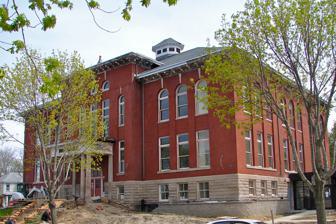
Building: Taylor School (Davenport, Iowa)
Country: United States of America
Year built: 1898
United States historic place Taylor School U.S. National Register of Historic Places Davenport Register of Historic Properties No. 46 Show map of Iowa Show map of the United States Location 1400 Warren St. Davenport, Iowa Coordinates 41°32′5″N 90°35′10″W / 41.53472°N 90.58611°W / 41.53472; -90.58611 Area 2 acres (0.81 ha) Built 1897-1898 Architect Clausen & Burrows Architectural style Colonial Revival MPS Davenport MRA NRHP reference No. 83002516 DRHP No. 46 Significant dates Added to NRHP July 7, 1983 Designated DRHP September 13, 2005 Taylor School is a historic building located in Davenport, Iowa , United States. The former grade school was listed on the National Register of Historic Places in 1983 and on the Davenport Register of Historic Properties in 2005. History The building was built from 1897 to 1898 as School #11 when J. B. Young was superintendent . By 1898 the Davenport school district had twelve school buildings and a new school was being added every year. The district served more than 5,800 students with a staff of 142 teachers. The name of the building was changed to Taylor School in 1908. The "6-3-3" system was adopted for Davenport Schools in 1919 and Taylor continued to serve its central Davenport neighborhood as an elementary school. It later served as a school for students with intellectual disabilities in the district before it closed. The building had sat empty for most of the 1990s and 2000s. A renovation process to convert the building into senior housing began in 2005. The plan included building an addition as well as renovating the old school building. Financial problems plagued an earlier attempt to develop the project. Construction began again on the project in May, 2010 by the Renaissance Realty Group of Chicago and the $11 million renovation was completed in June, 2011. The building is now known as The Taylor Renaissance, and features forty-one rental units for people 55 and above. Architecture The Davenport architectural firm of Clausen & Burrows designed the building in the Colonial Revival style. The square block building is two stories high on a raised basement. It is built with red bricks and the basement is faced with large blocks of dressed limestone . The building features a hipped roof with bracketed eaves . The windows in the building are grouped in round-arched arcades. The arched main entrance is covered by a simple canopy with columns in the simplified Doric order . References